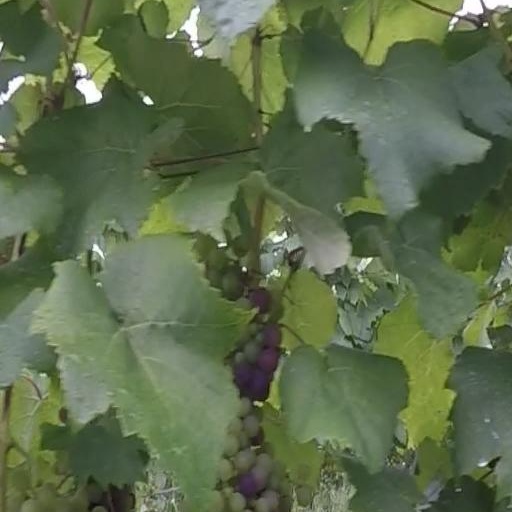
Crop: grape